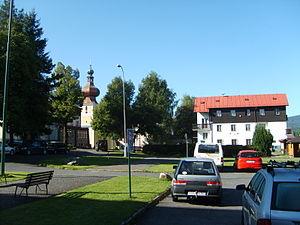
Srní est une commune du district de Klatovy, dans la région de Plzeň, en République tchèque. Sa population s'élevait à 235 habitants en 2017.